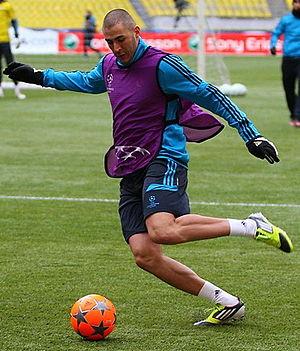
Karim Benzema, né le 19 décembre 1987 à Lyon, est un footballeur international français évoluant au poste d'avant-centre au Real Madrid CF.